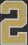
Number: 2